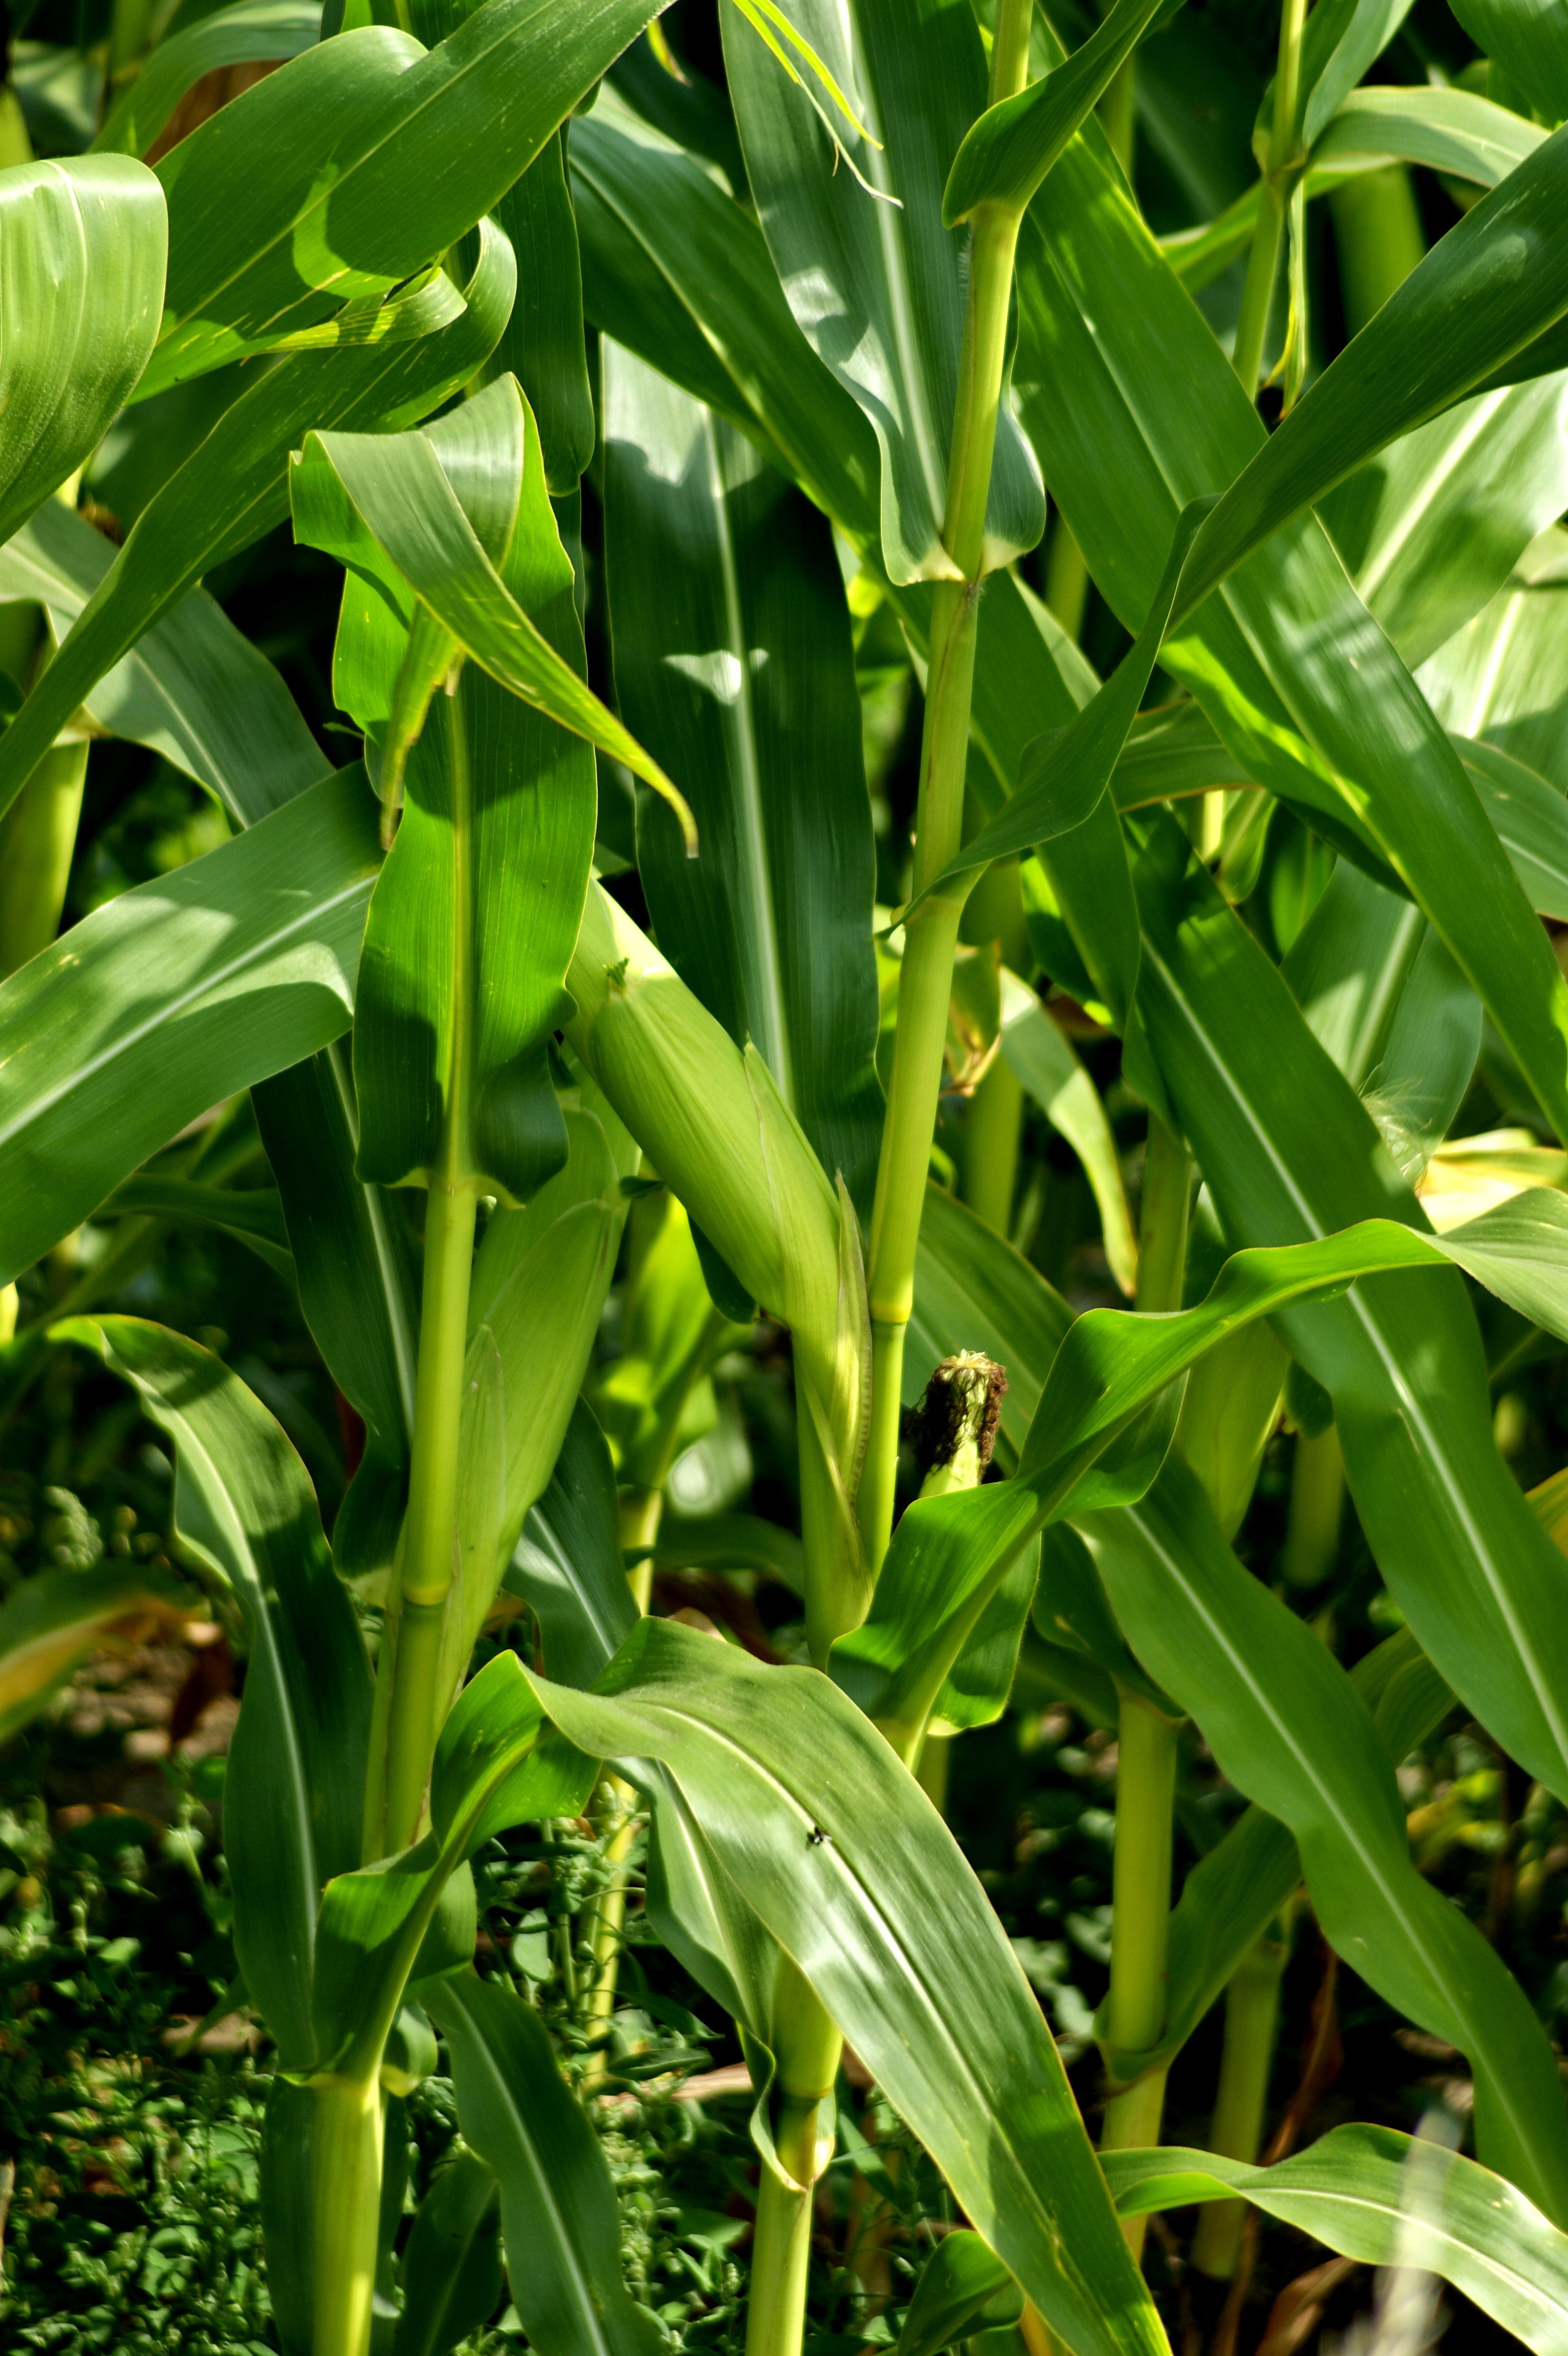
nature, plant, field, flower, food, green, vegetable, crop, natural, corn, fresh, botany, agriculture, vegetarian, maize, organic, flowering plant, grass family, plant stem, land plant